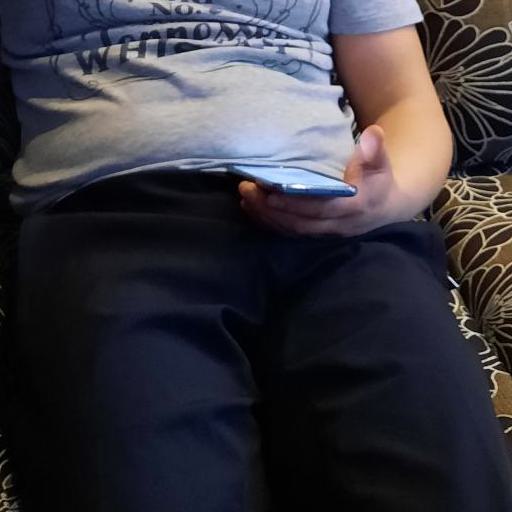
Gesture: no_gesture